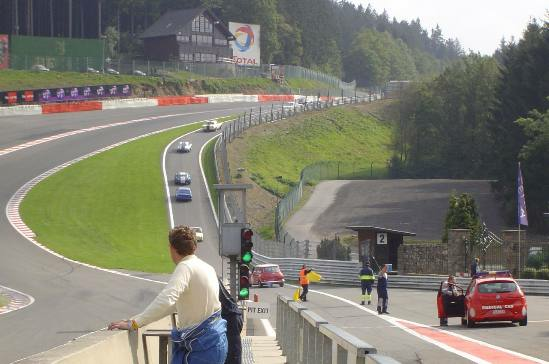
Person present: Yes